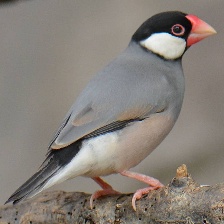
Species: JAVA SPARROW
Scientific name: LONCHURA ORYZIVORA